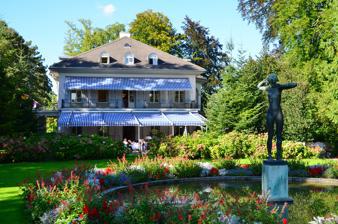
Building: Villa Belvoir
Country: Switzerland
Year built: 1831
Mansion and park in Enge, Switzerland Villa Belvoir (Belvoirpark) Villa Belvoir as seen from upper park area General information Type mansion and park Architectural style Neoclassical architecture Location Enge (Zürich) , Switzerland Address Seestrasse 125, CH-8002 Zürich Coordinates 47°21′26.01″N 8°32′1.1″E / 47.3572250°N 8.533639°E / 47.3572250; 8.533639 Construction started 1828 Completed 1831 Technical details Floor count 3 Design and construction Architect(s) Heinrich Escher The Villa Belvoir is a mansion in Zürich- Enge built between 1828 and 1831. It is registered in the Swiss Inventory of Cultural Property of National and Regional Significance along with the Belvoirpark , one of the largest public parks and arboreta in the city of Zürich in Switzerland. Location Lydia Escher 's (1858–1891) grandfather Heinrich Escher (1776–1853) had built the country house Belvoir , situated on the east shore of Lake Zurich in the then village of Enge , which is now a district of the city of Zürich. The area houses the Hotelfachschule Belvoirpark and is one of the largest public parks in Zürich. Public transport is provided by the Zürich Tram route 7 and by the bus lines 161 and 165. History Heinrich Escher bought in 1826 the so-called «Wyssbühel», a vine-covered hill on Zürichsee lakeshore. According to his own plans, the top of the hill was removed and the material used for populations on the swampy banks. The area was planted with exotic trees, which partly came from Northern America . The High Neoclassical mansion in the centre of the complex was built between 1828 and 1831. Heinrich Escher, Lydia Zolliker and their children Clementina and Alfred Escher (1819–1882) were the first inhabitants, establishing the Escher's family tradition to Alred's daughter Lydia Escher to 1890. In addition to his scientific collections and studies, Heinrich Escher dedicated himself especially the design and maintenance of his estate, which he called Belvoir ( beautiful view in French). On occasion of the construction of the so-called linksufrige Seeuferbahn (literally: left lakeside railway) in 1872, the spacious estate lost the direct access to the lake. Alfred Escher died in 1882, and he inherited the estate to his daughter Lydia; after her suicide in 1891, the estate was the base to establish the Gottfried Keller Foundation and was bequeathed to the Swiss Confederation ( Eidgenossenschaft ). The Federal Council acted as the administrator of the foundation, and planned to sell the estate, to meet Lydia Escher's conditions attached to the gift. When this became known, prominent Zürich citizens formed a committee to save the park for the public use. As the city government was unable to raise the money to buy the estarte, the city's population bought shares for the rescue of the park, and within some days the required capital was provided. To finance the maintenance, the Belvoirpark-society ( Belvoirpark-Gesellschaft ) sold along the Seestrasse road some building plots. In 1901 the city of Zürich was able to take over the property, and thanked its citizens to have prevent the appalling loss of unsheathed . The villa was rebuilt in 1925 to host the then Hotel- und Wirtefachschule mit Restaurantbetrieb Belvoir . As of today, the villa also is used by the Wollishofen guild, but it primarily houses the restaurant Belvoir Park which is operated by the students of the hotel management school Belvoirpark Hotelfachschule . Belvoirpark The Belvoirpark is one of Zürich's earliest landscape gardens and attracted much admiration on the occasion of its opening. At that time, both its location with magnificent views of the city, the lake and the mountains, as well the varied and exciting terrain design and the present, exceptionally crafted arboretum, attracted. In 1881, a double row of Populus trees marked the access to the villa, which led to the greenhouse and the stables. On the highest point of the area, the villa is situated, nestled in large groups of trees. The parterre of flowers with Banana palms, fountain and carpet beds extends in the southeasterly direction. At its southern end, at the edge of the artificially flattened hilltop, lake and mountains can be seen. A large vegetable garden completes the park in the southwestern corner with the economics building. The childhood friend of Lydia Escher 's husband, Karl Stauffer-Bern , was allowed to set up a studio in the greenhouse of the Belvoirpark in 1886. In 1889 Stauffer initiated the idea, to re-design the park after Italian landscapes and architecture. When the work was nearly completed, the family planned to move to Italy, and Lydia and her husband traveled to Florence, where they were looking for a new property with the help of Stauffer. Among the various specimens, there are Acer buergeranum , Magnolia × soulangeana , Rhododendron , Ginkgo biloba , Carya , Campsis radicans , Abies cephalonica , Abies pinsapo and Podocarpus chinensis . In 1895, a project was implemented by Evariste Mertens comprising a Baroque jewelry investment with lawn tennis courts and a generous croquet square. Fourteen years later a heated pond to the presentation of tropical aquatic plants was installed, being a reminiscent of the jungle-like structures of the Brissago Islands . The border and scenic shore planting mark the transition into the native flora with subtropical and some flowering plants. The transformation of the flower terrace was done in 1923. A larger well should be built, and Hermann Haller created a bronze sculpture on the base of the old fountain. In 1933, the largest rebuilt of the park took place with the extension of the Alfred-Escher-Strasse to Wollishofen , therefore in the north an area of 1,500 square meters and in the south around 2,100 square meters went lost. The Chestnut as well as the Elm trees had been cut without substitution, the tennis courts disappeared, and a new entrance was built. Only the lakeside entrance to the Park still corresponds to the park borders around 1830. The Schneeligut area integrated on occasion of the 1939 Swiss national exhibition, and the grotto of Karl Stauffer had to be replaced. On occasion of the G59 exhibition, the central puplic square in the garden was rebuilt, and the free-standing wall with the Pergola at the lily pool and the Iridae gardens establisblished. In 1985, the garden area with the Irideae , the so-called Irisgarten , was redesigned by Walter Frischknecht. About 120 different types of Iridae bloom from March (miniature Iris) until July ( Iris barbata ), and there grow, among many others, Iris pseudacorus and Peony . Cultural heritage of national importance The area of the park and the mansion and assiciotaed buildings are listed in the Swiss inventory of cultural property of national and regional significance as a Class A object of national importance. The associated buildings, the former stables and the greenhouse, are not publicly accessible. Literature Gartenbiografien: Orte erzählen . vdf Hochschulverlag AG, ETH Zürich, Zürich 2013, ISBN 978-3728135797 . References